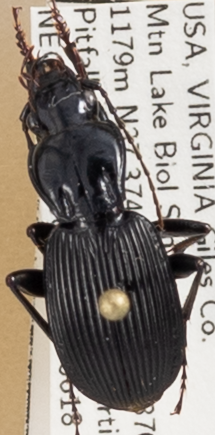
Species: Pterostichus lachrymosus
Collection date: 2019-06-18
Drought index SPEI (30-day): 0.36
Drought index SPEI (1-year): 2.09
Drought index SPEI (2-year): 2.09